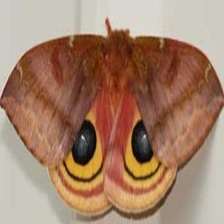
Species: IO MOTH